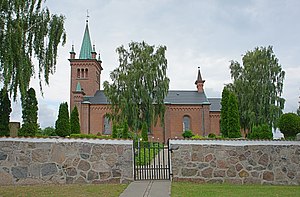
Ugerløse Kirke
Ugerløse Kirke
Ugerløse Kirke er en kirke i Ugerløse ca. 15 km. syd for Holbæk i Ugerløse Sogn, Roskilde Stift,